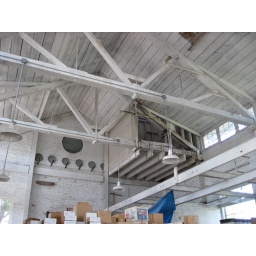
Local legend says this tower is haunted by the ghost of a woman who committed suicide by jumping from the building.